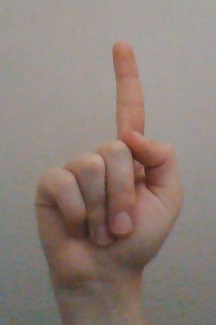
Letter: bb